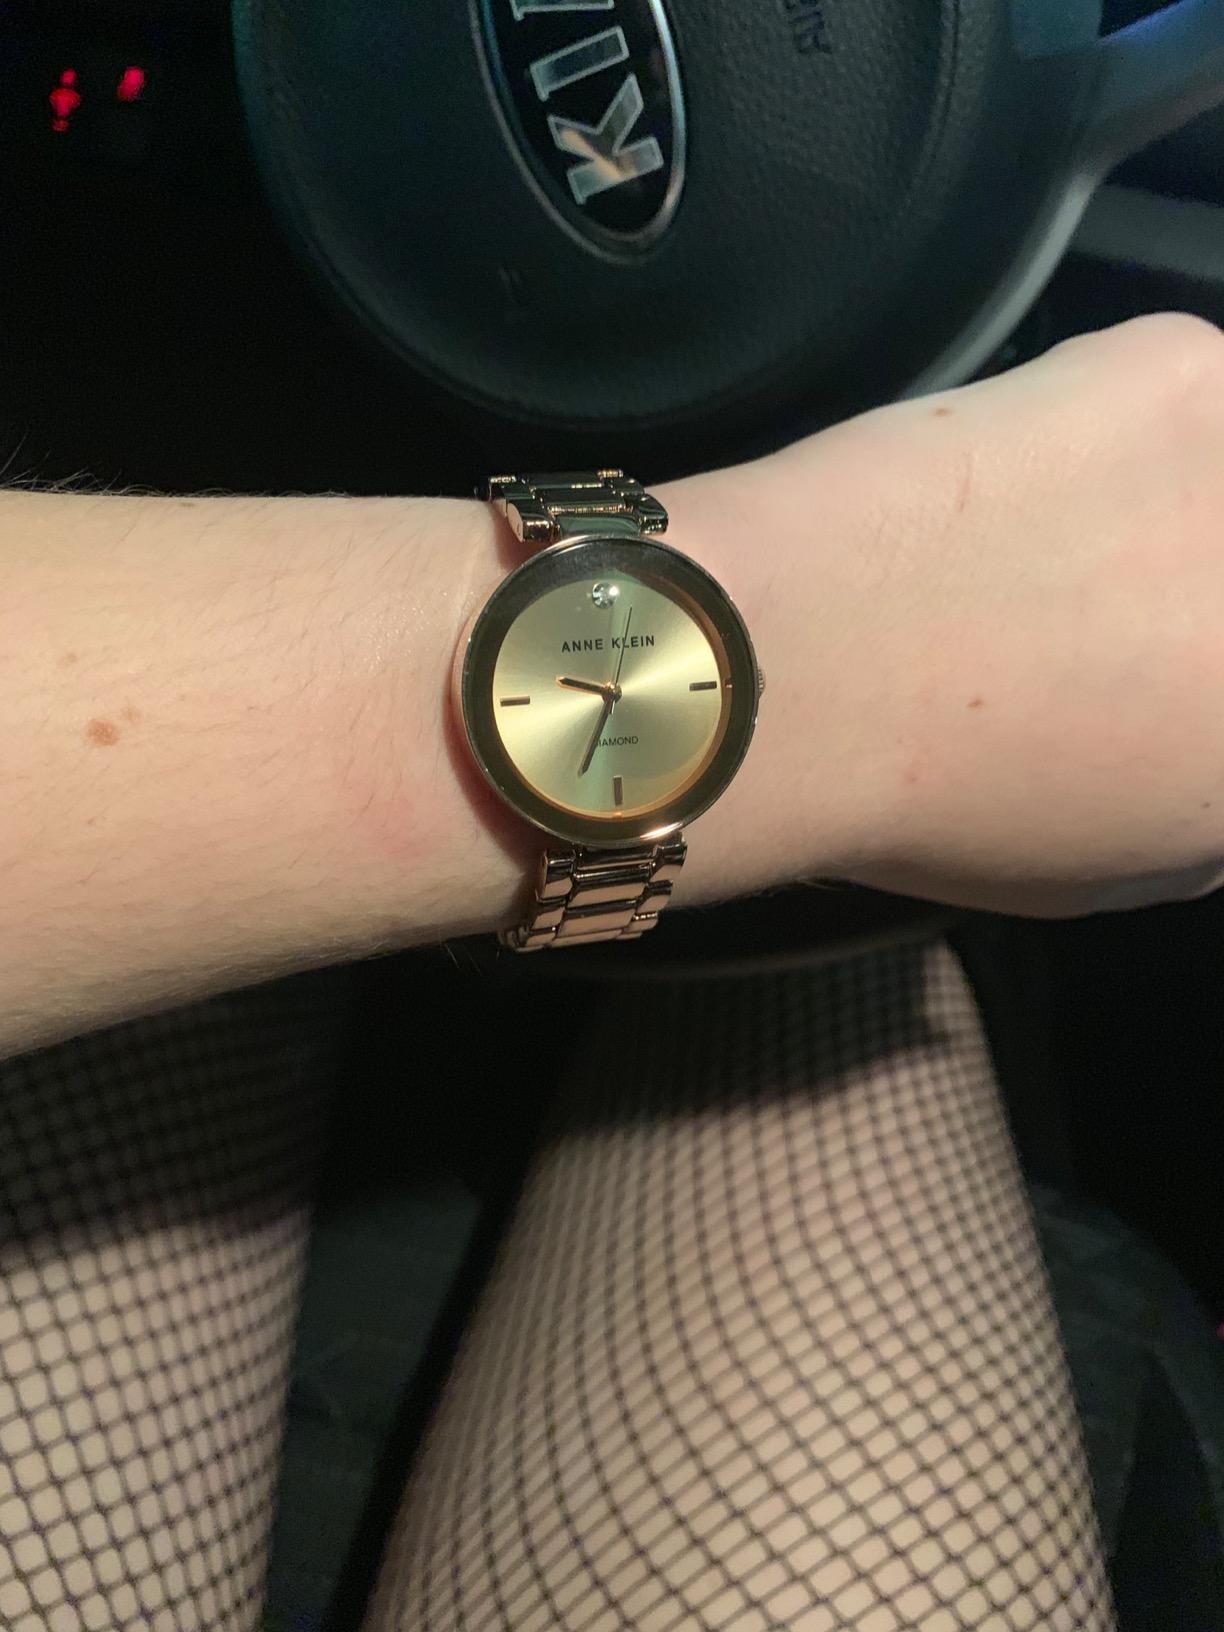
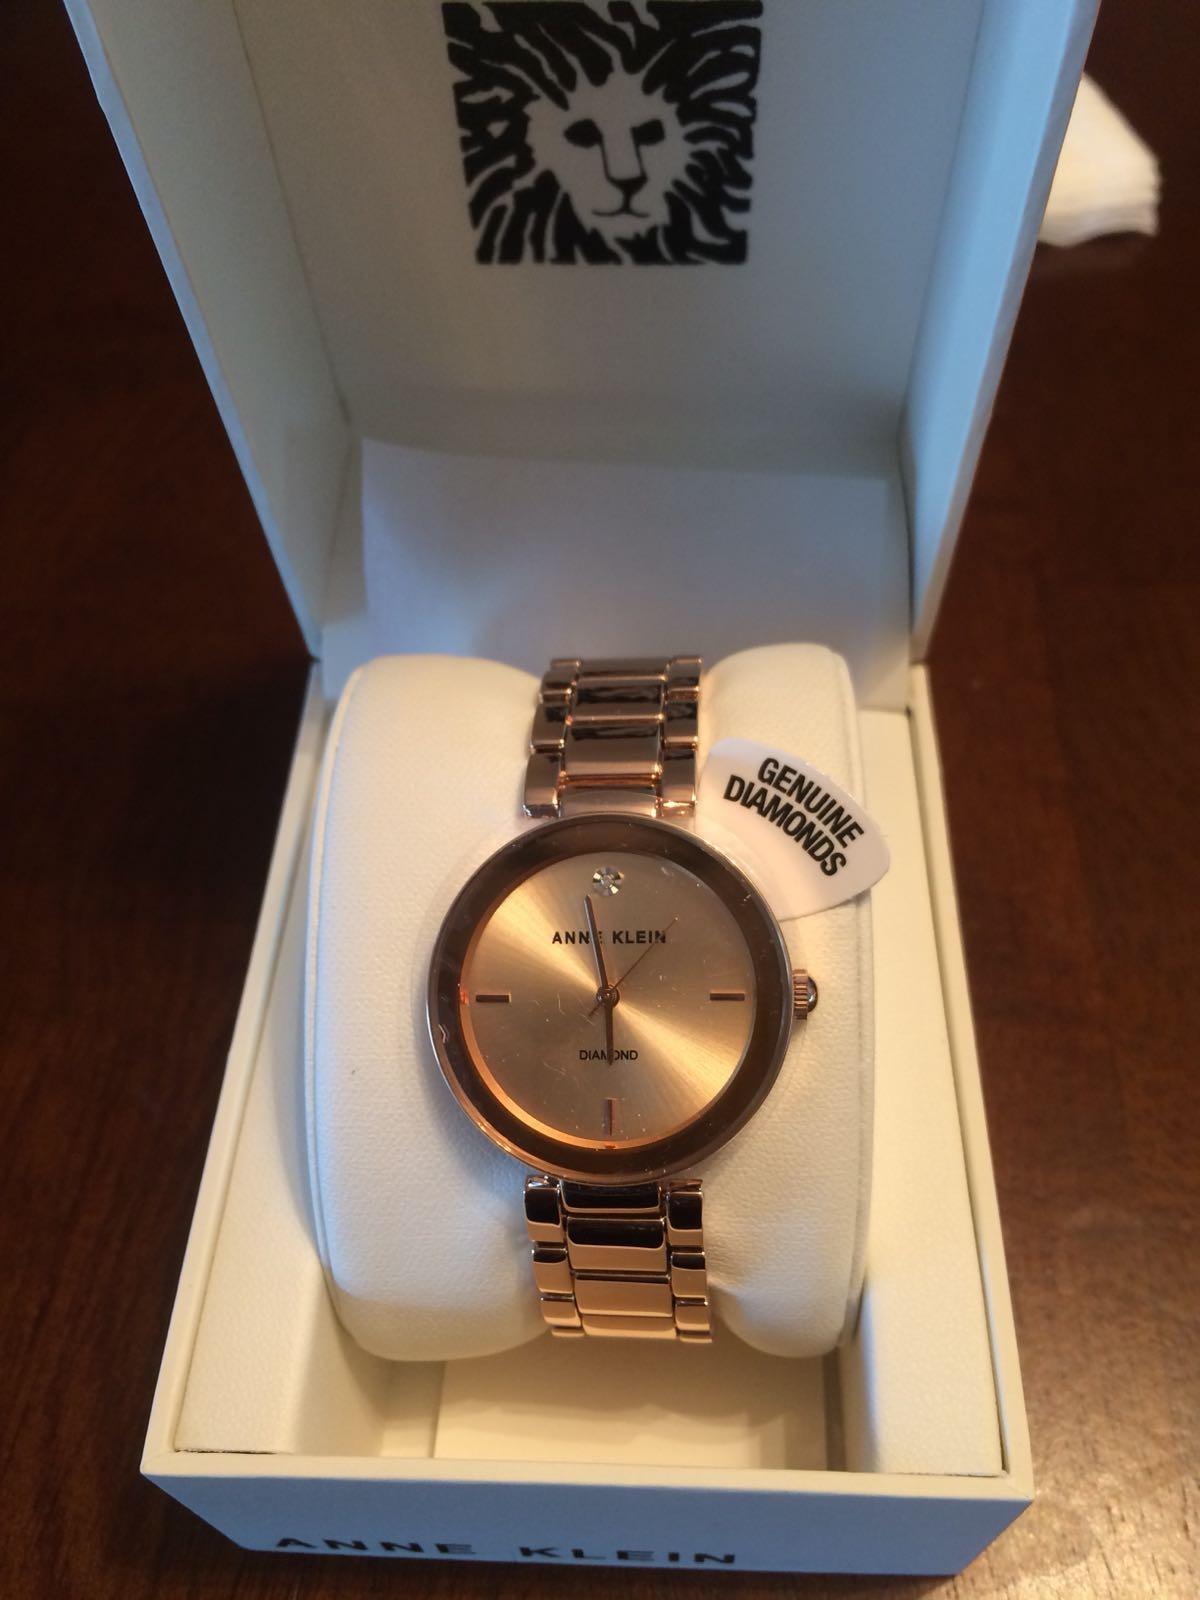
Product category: accessories_watch
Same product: yes